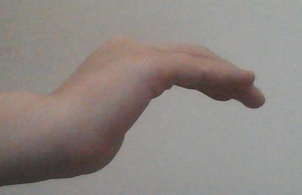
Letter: haa